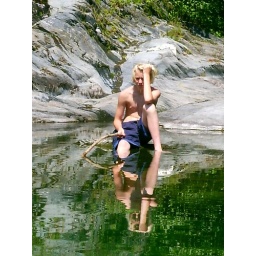
boy fishing in river